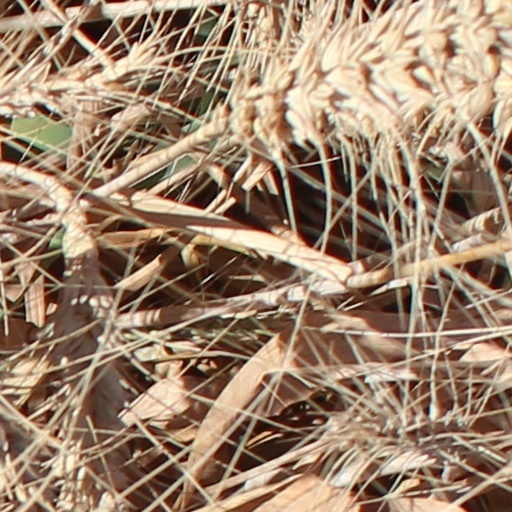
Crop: wheat